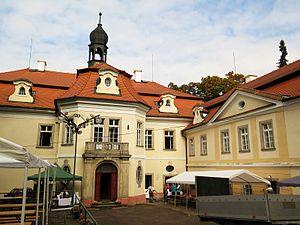
Domousnice est une commune du district de Mladá Boleslav, dans la région de Bohême-Centrale, en République tchèque. Sa population s'élevait à 266 habitants en 2020.